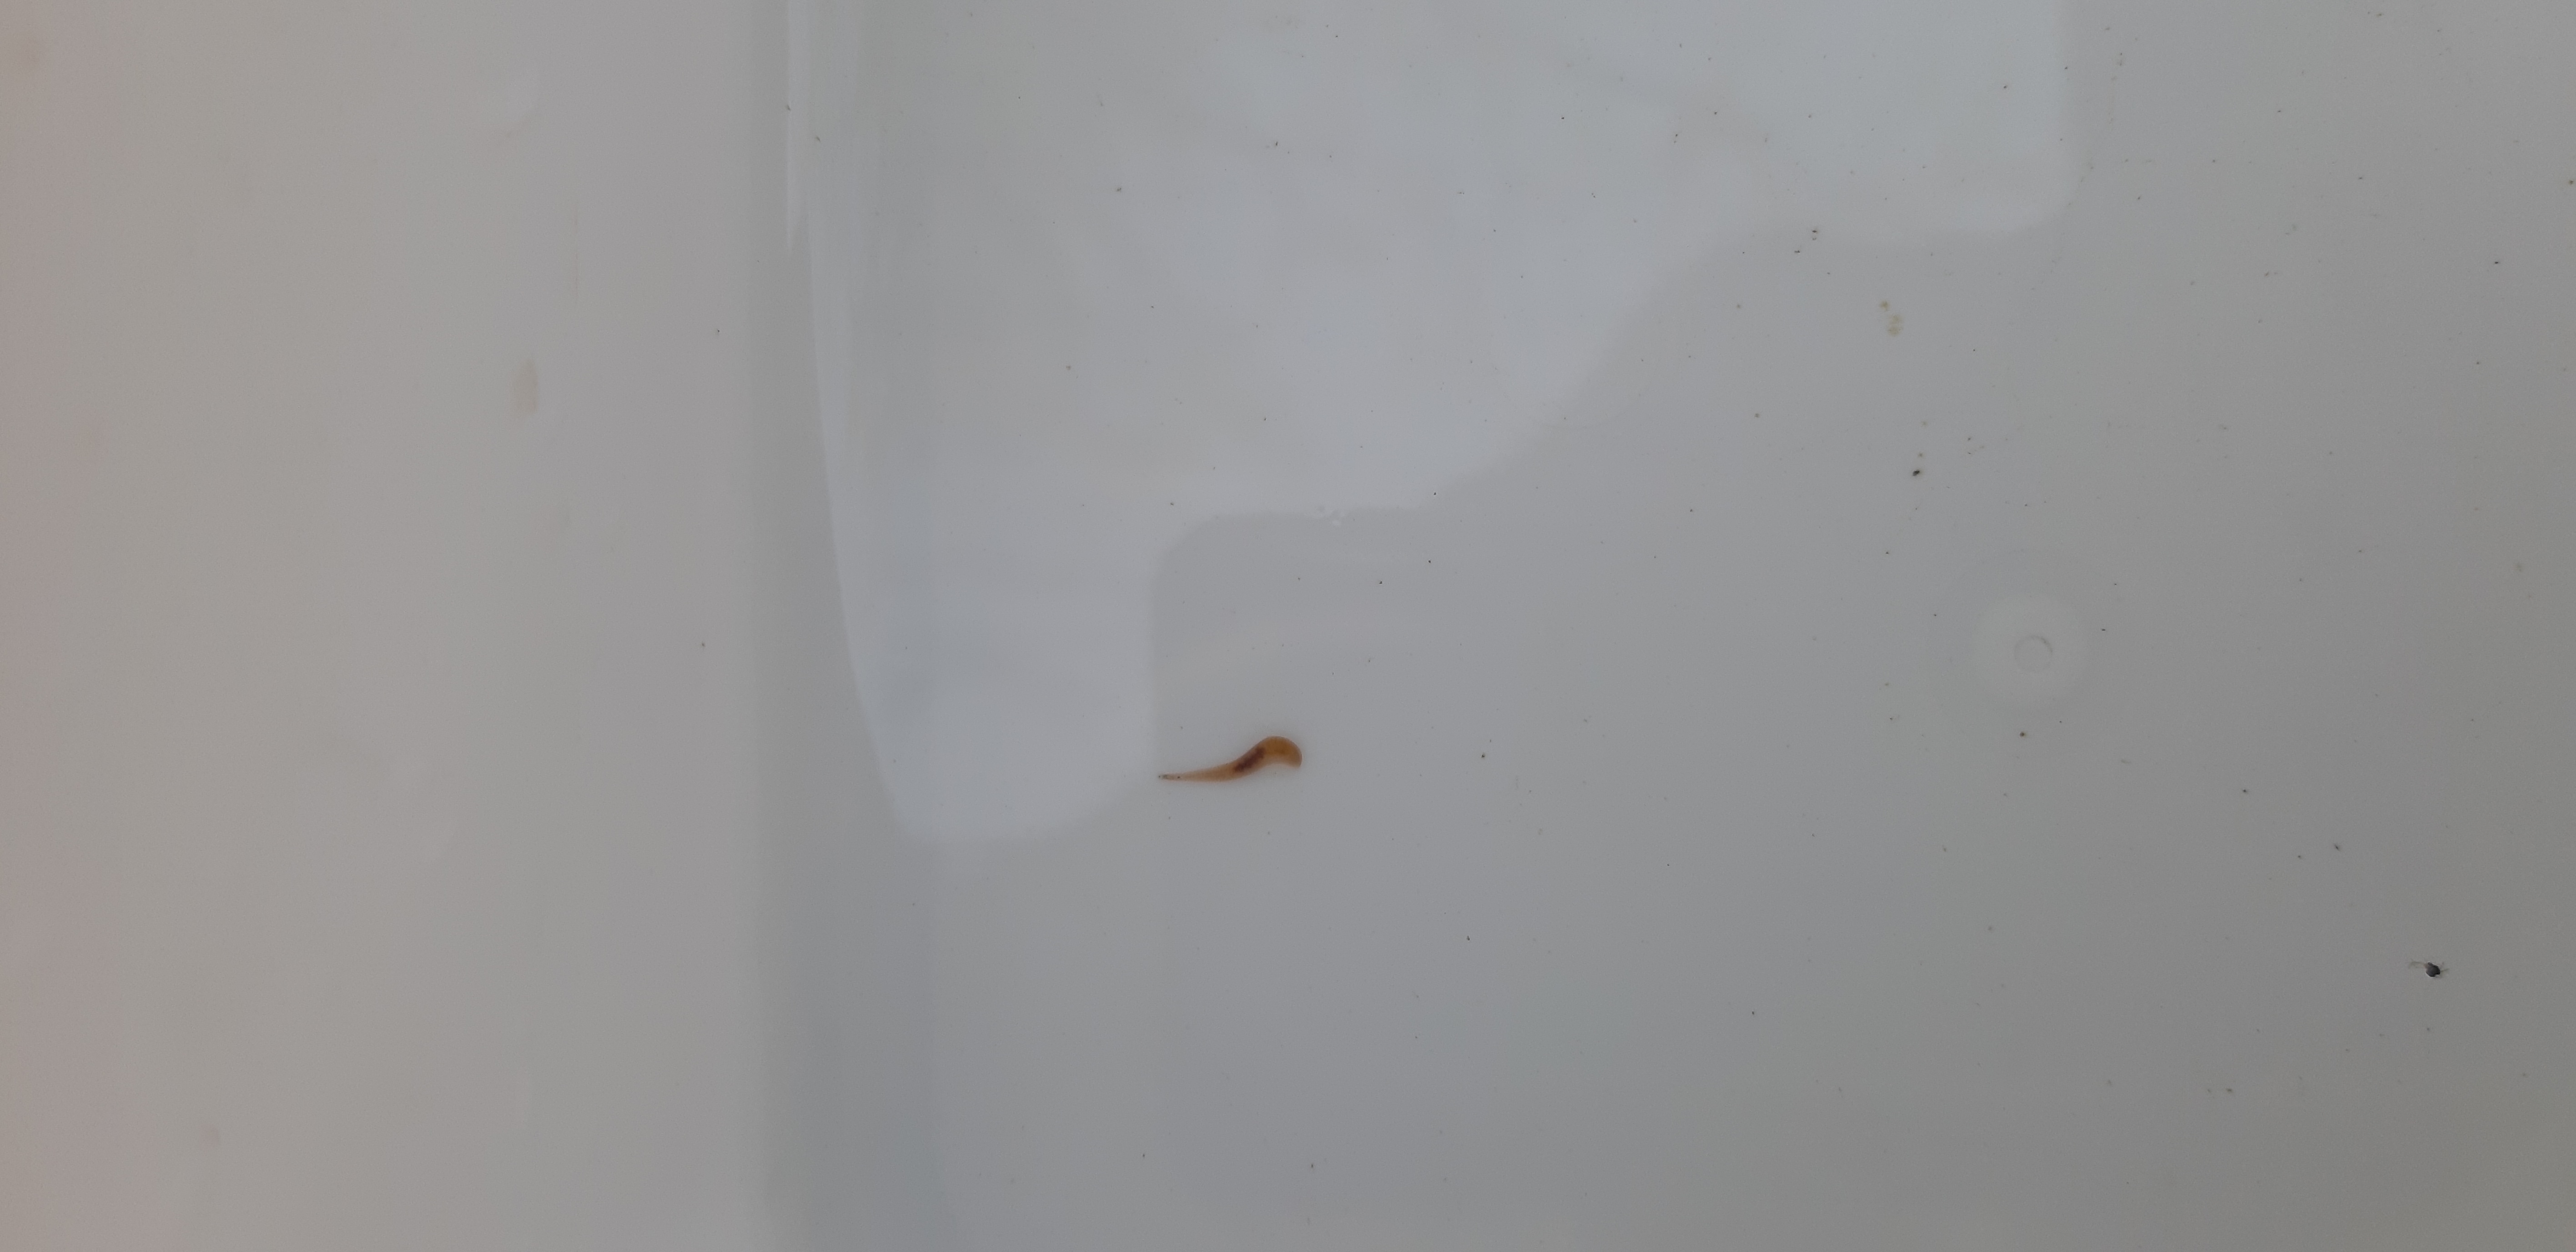
Macroinvertebrate group: leeches